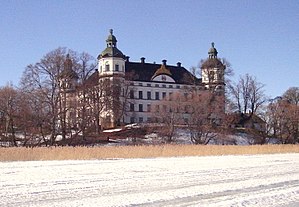
Skoklosters slot
Udsigt fra søen
Skoklosters slot ligger på på Skohalvøen ved den nordlige gren af Mälaren i Håbo kommun, Uppsala län, mellem Stockholm og Uppsala i Sverige.